Public housing estates in Kwun Tong

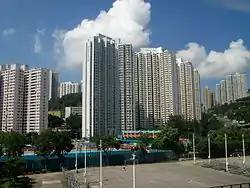
Tsui Ping (South) Estate

Po Pui Court is a Home Ownership Scheme court in Hip Wo Street, Kwun Tong, opposite to Cheung Wo Court. It consists of 5 blocks built in 1995.